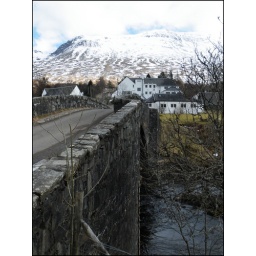
Old military road bridge built by Major Caulfeild 1751.